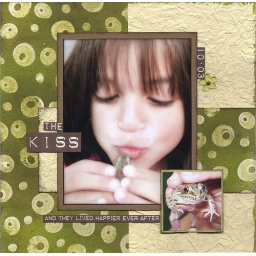
Technique: Batik effect using candle wax, stamps, and dye washes. Featured in my book Creative Painting for Scrapbookers; 2005